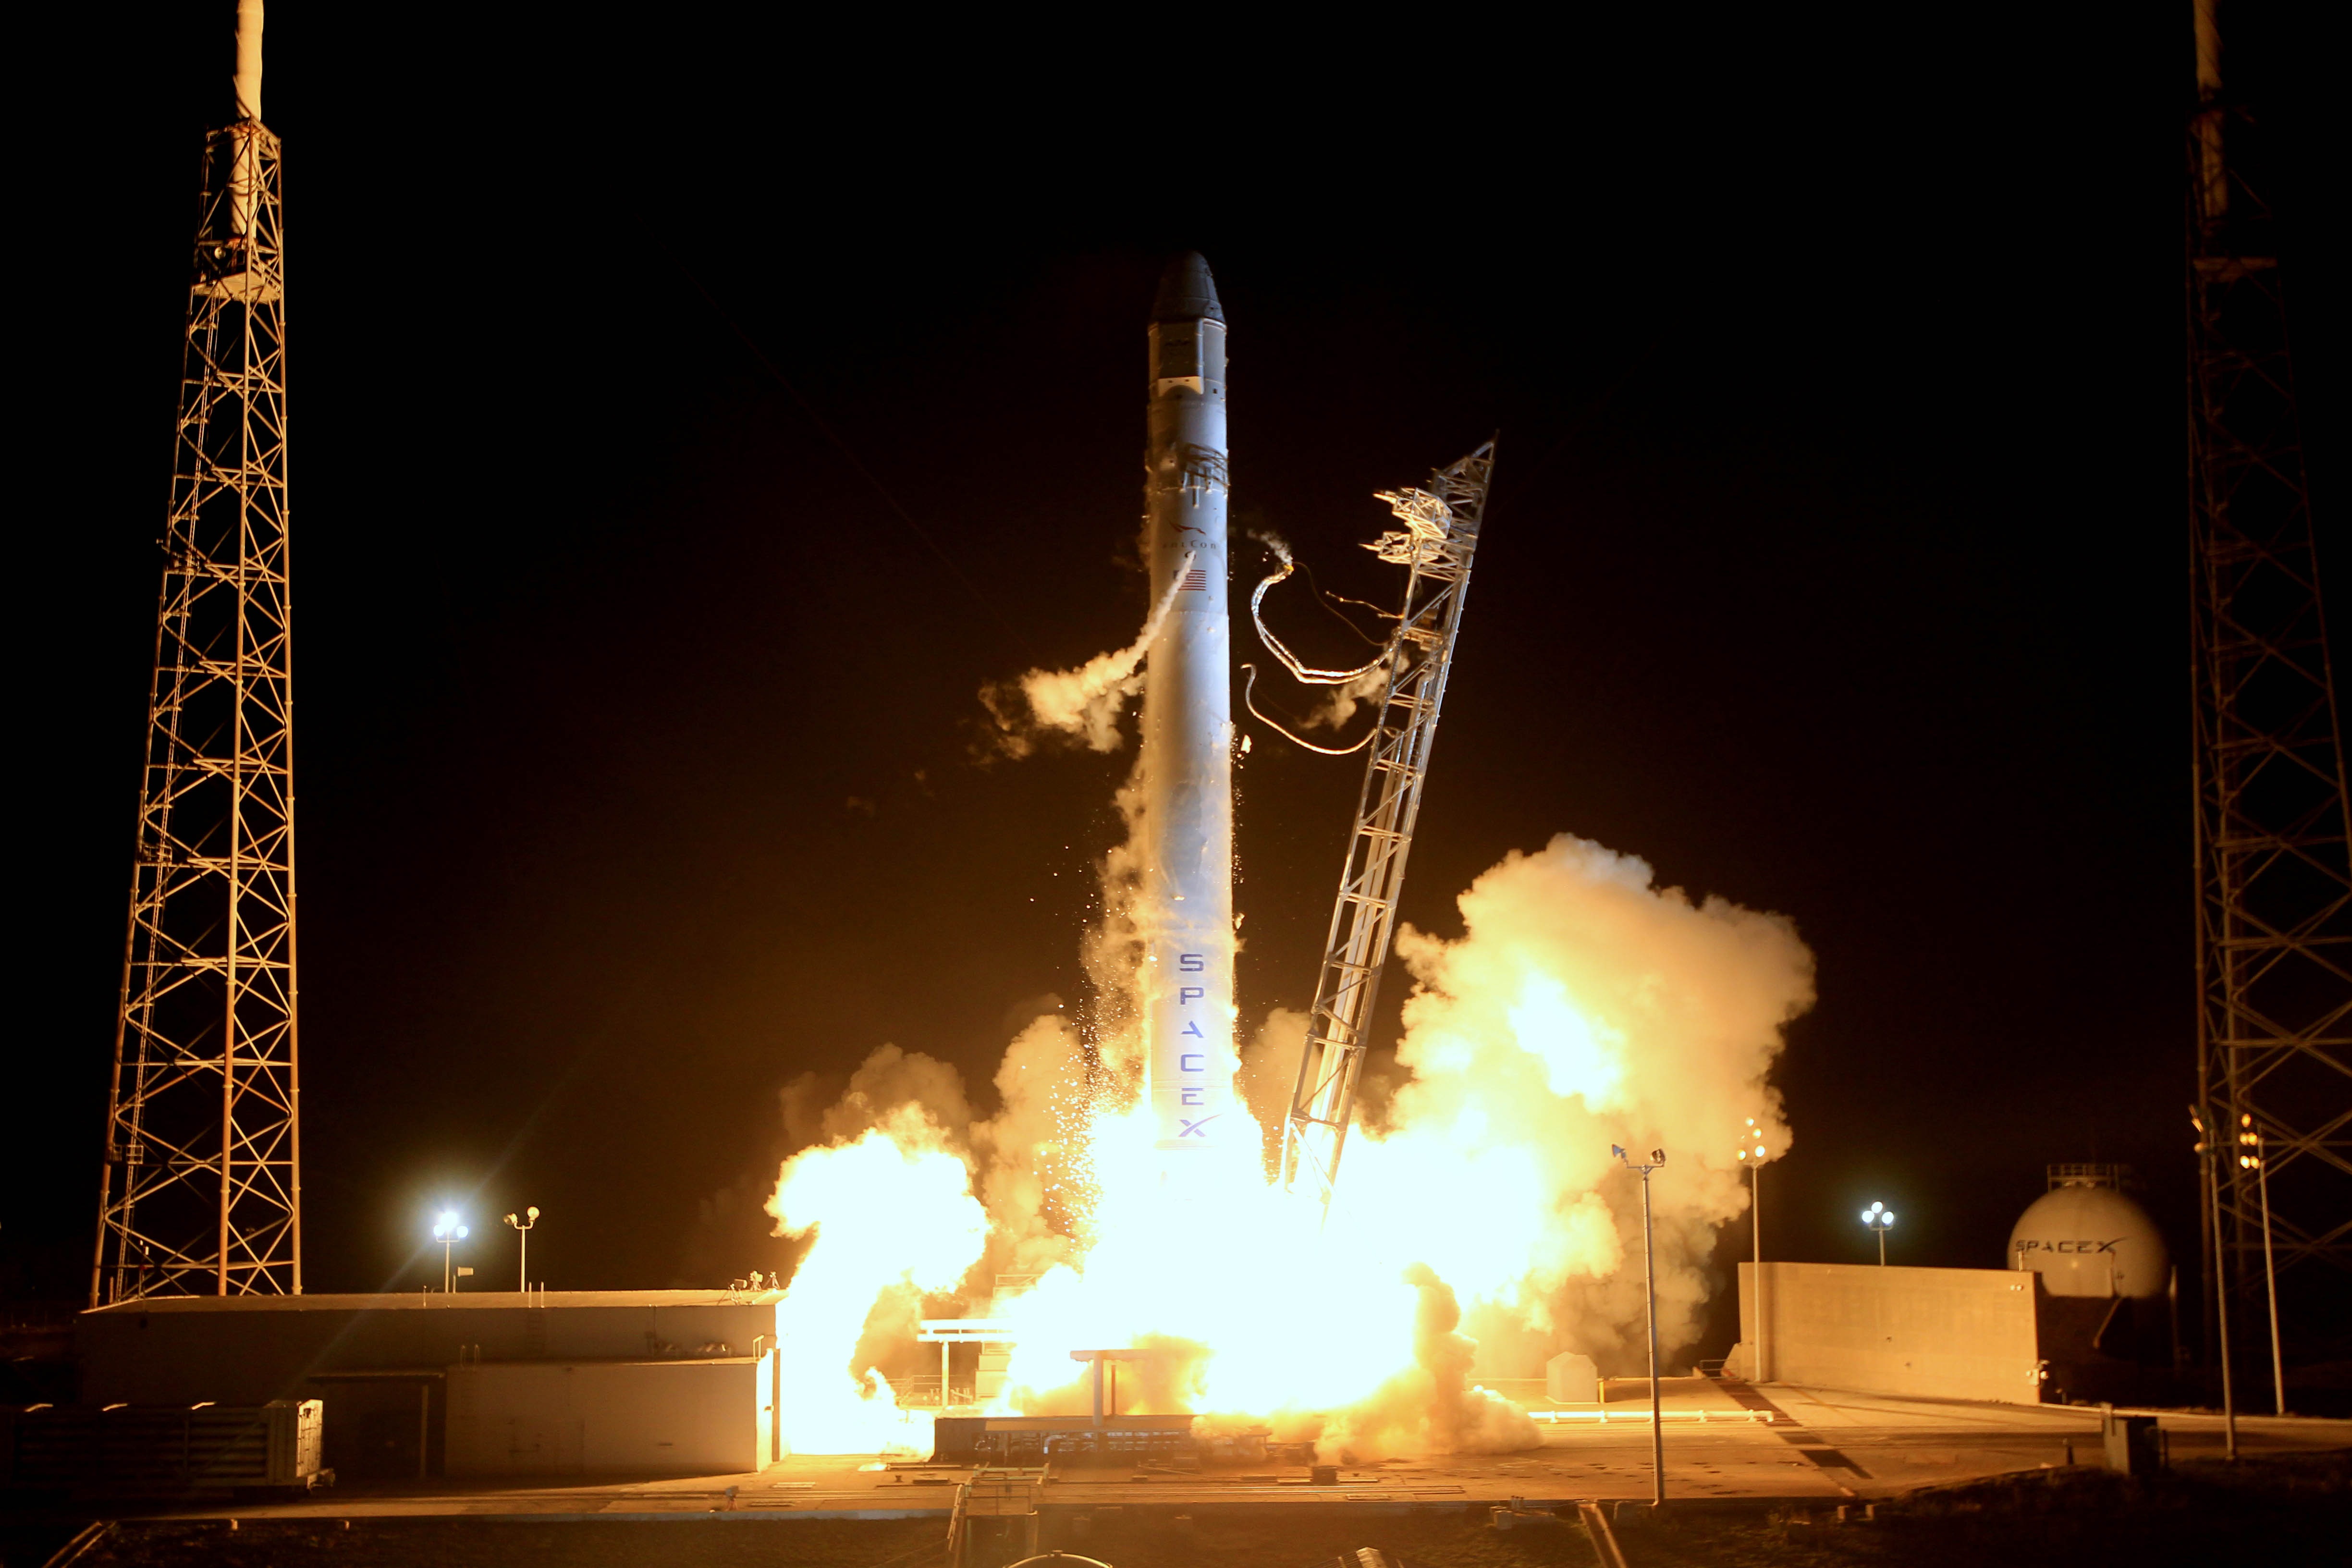
light, night, flying, transportation, transport, vehicle, space, flame, fire, speed, lighting, rocket, bonfire, launch, power, discovery, rocket launch, flames, spaceship, fuel, countdown, aerospace, cape canaveral, spacecraft, launch pad, missile, spacex, propulsion, lift off, rocket engine